Ice spike

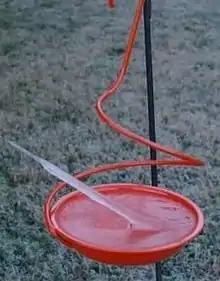
Classic spike form

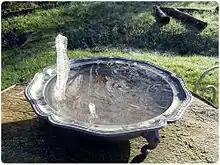
Ice candle form

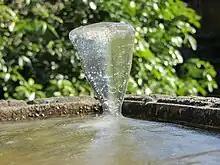
Inverted pyramid form

An ice spike is an ice formation, often in the shape of an inverted icicle, that projects upwards from the surface of a body of frozen water. Ice spikes created by natural processes on the surface of small bodies of frozen water have been reported for many decades, although their occurrence is quite rare. A mechanism for their formation, now known as the Bally–Dorsey model, was proposed in the early 20th century but this was not tested in the laboratory for many years. , a number of photographs of natural ice spikes have appeared on the Internet as well as methods of producing them artificially by freezing distilled water in domestic refrigerators or freezers. This has allowed a small number of scientists to test the hypothesis in a laboratory setting and, although the experiments appear to confirm the validity of the Bally–Dorsey model, they have raised further questions about how natural ice spikes form, and more work remains to be done before the phenomenon is fully understood. Natural ice spikes can grow into shapes other than a classic spike shape, and have been variously reported as ice candles, ice towers or ice vases as there is no standard nomenclature for these other forms. One particularly unusual form takes the shape of an inverted pyramid.